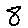
Label: 8